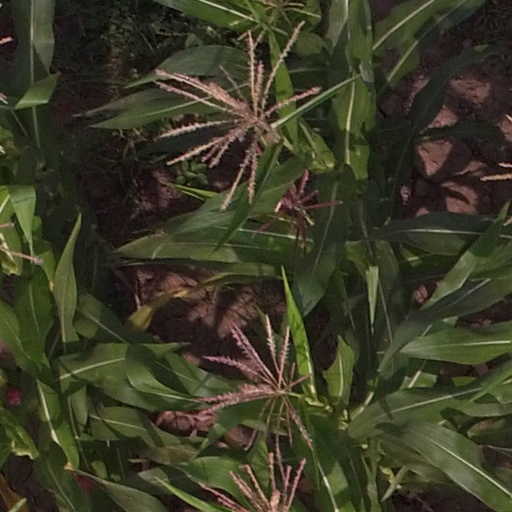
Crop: maize; corn